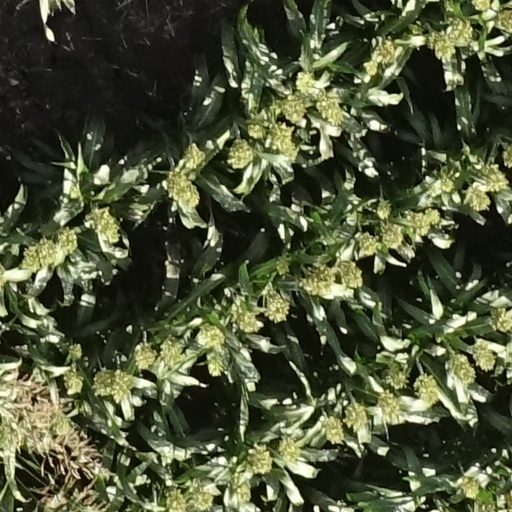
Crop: sorghum